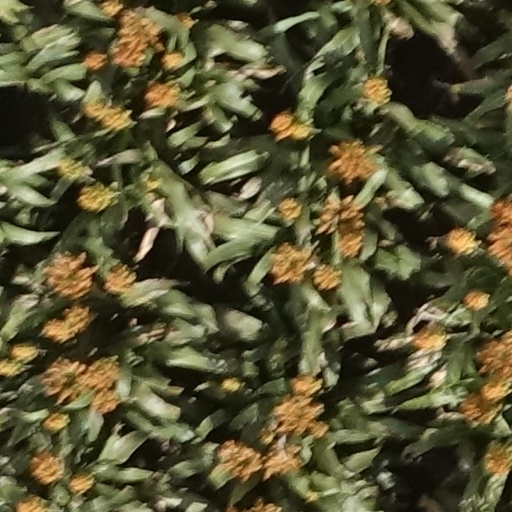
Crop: sorghum